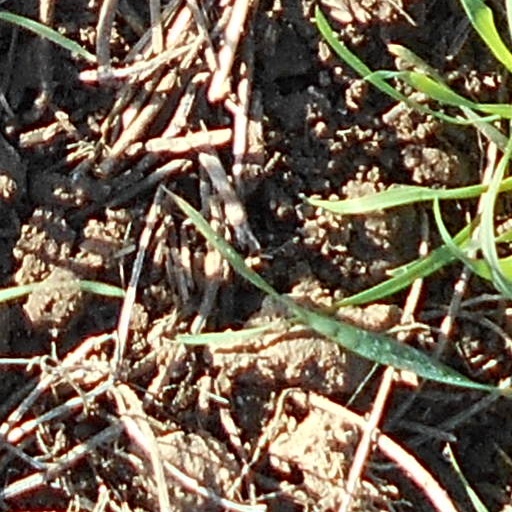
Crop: wheat